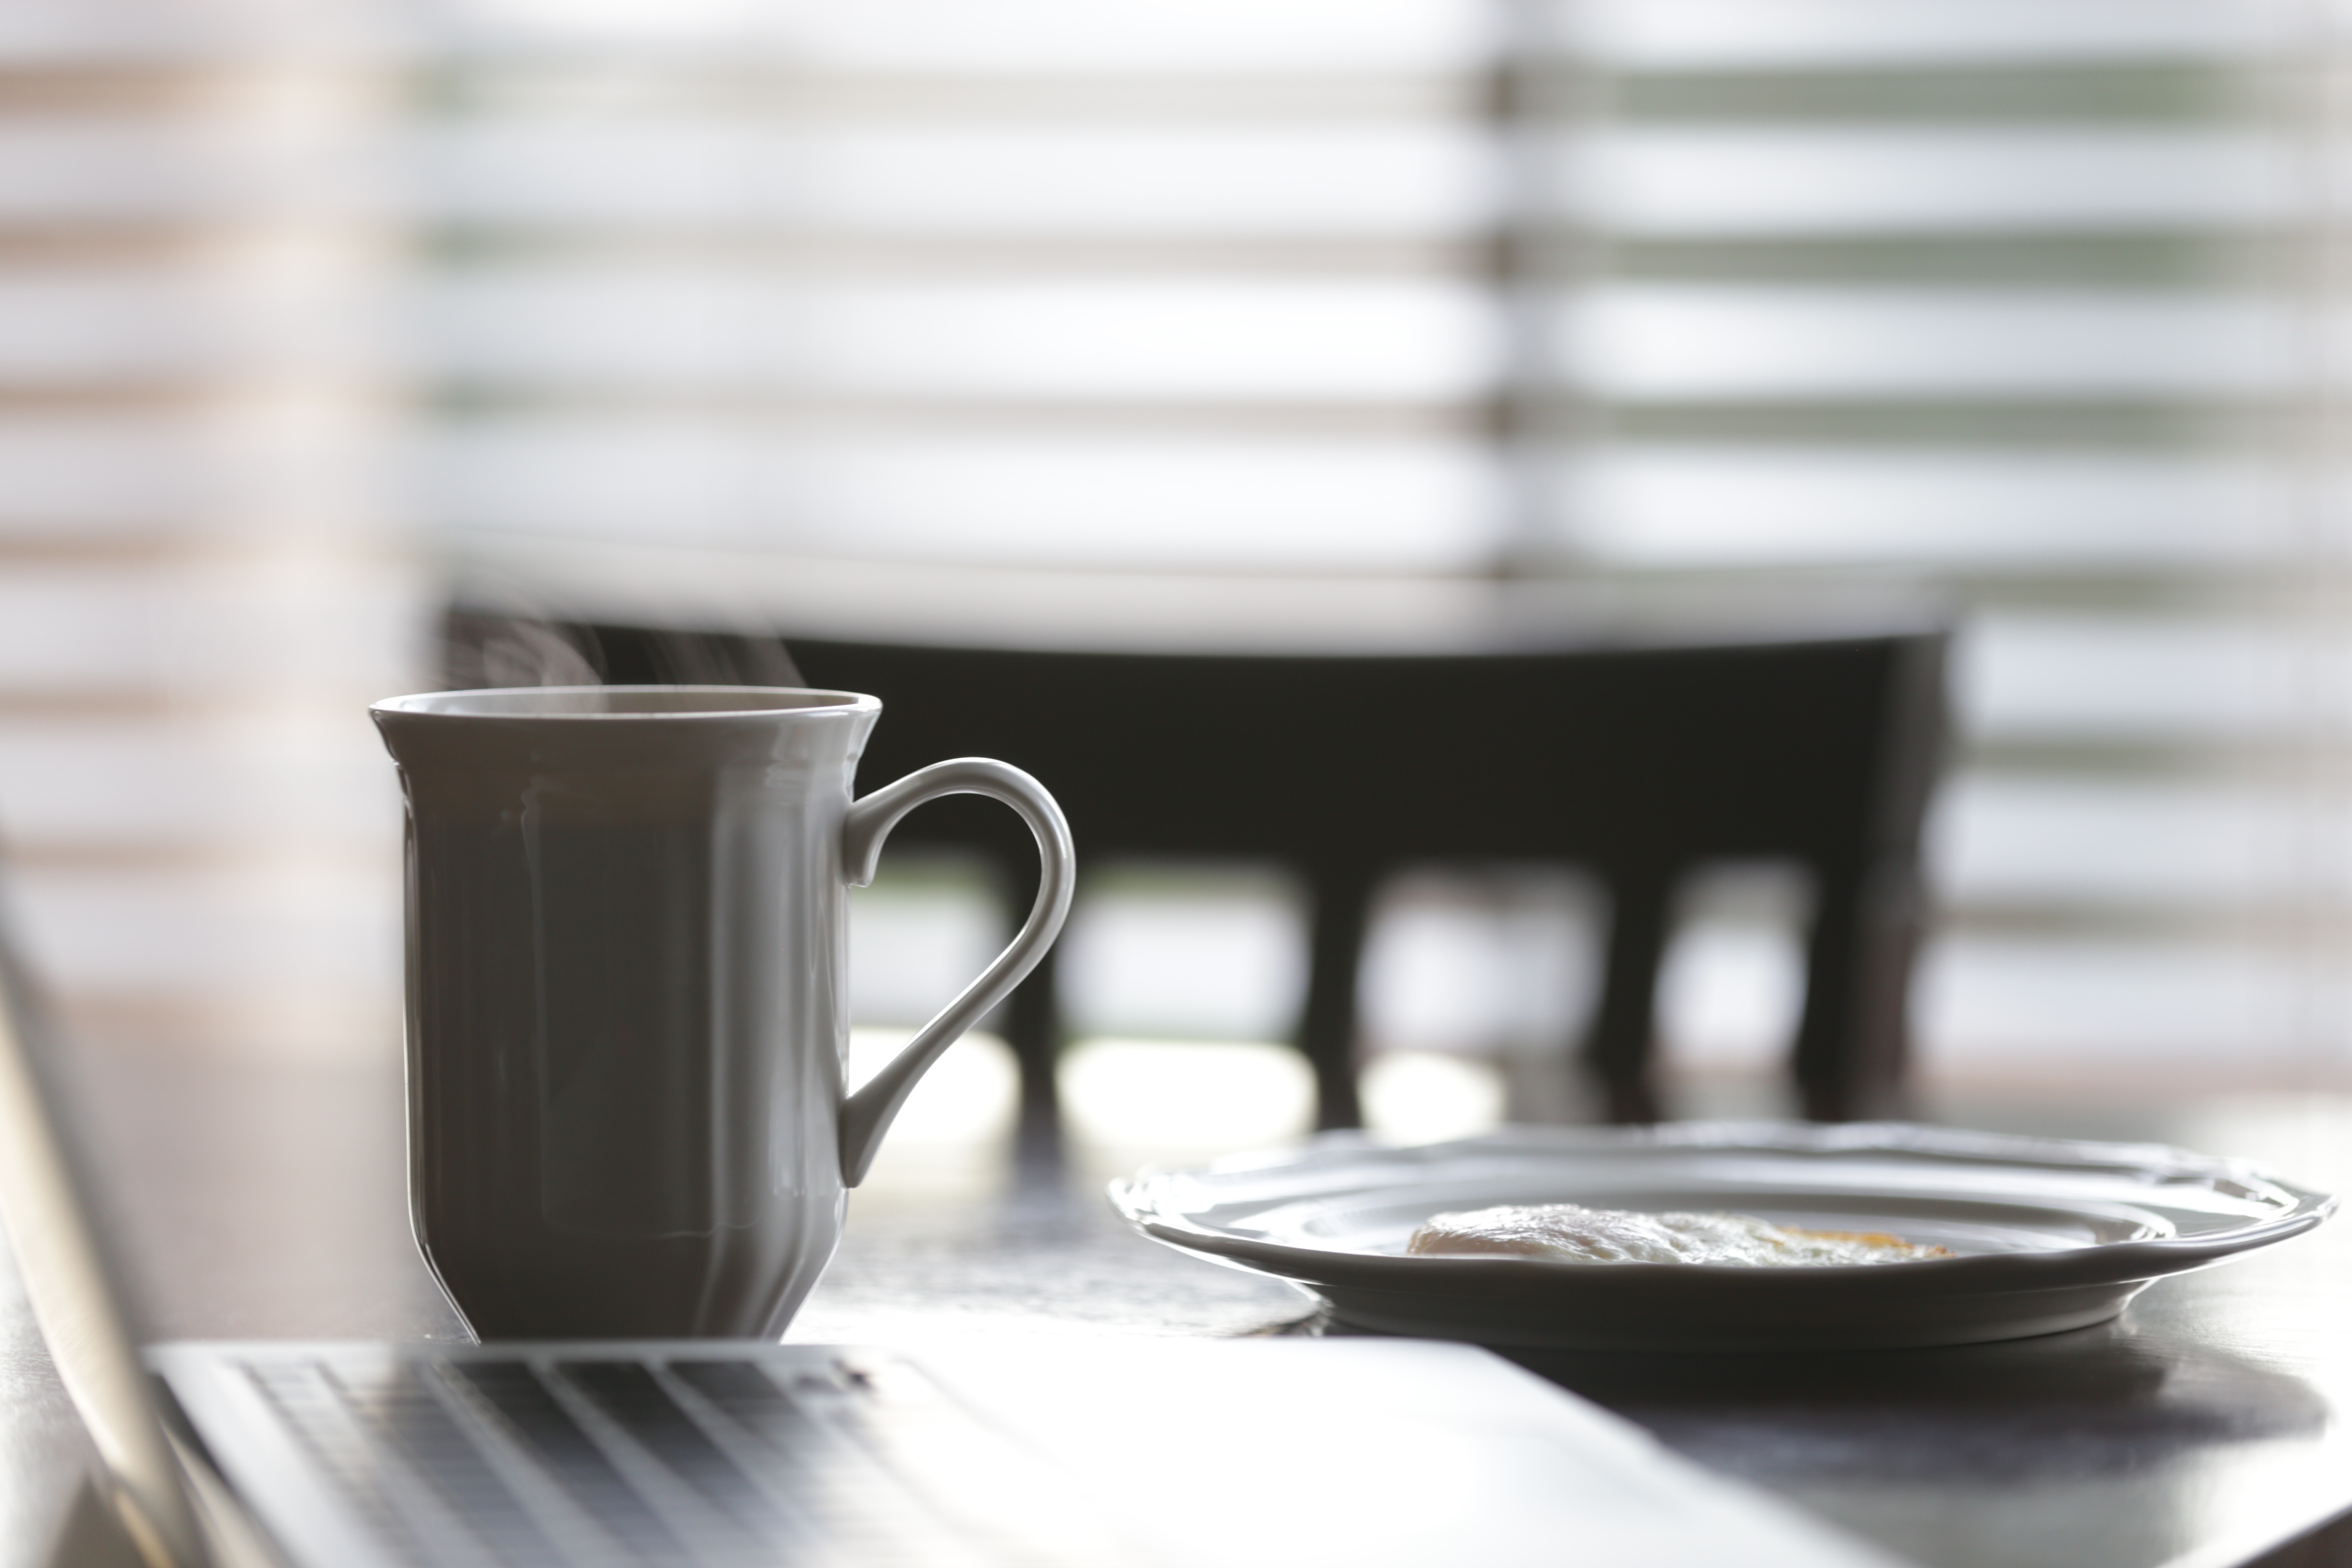
coffee, chair, cup, meal, beverage, drink, breakfast, espresso, coffee cup